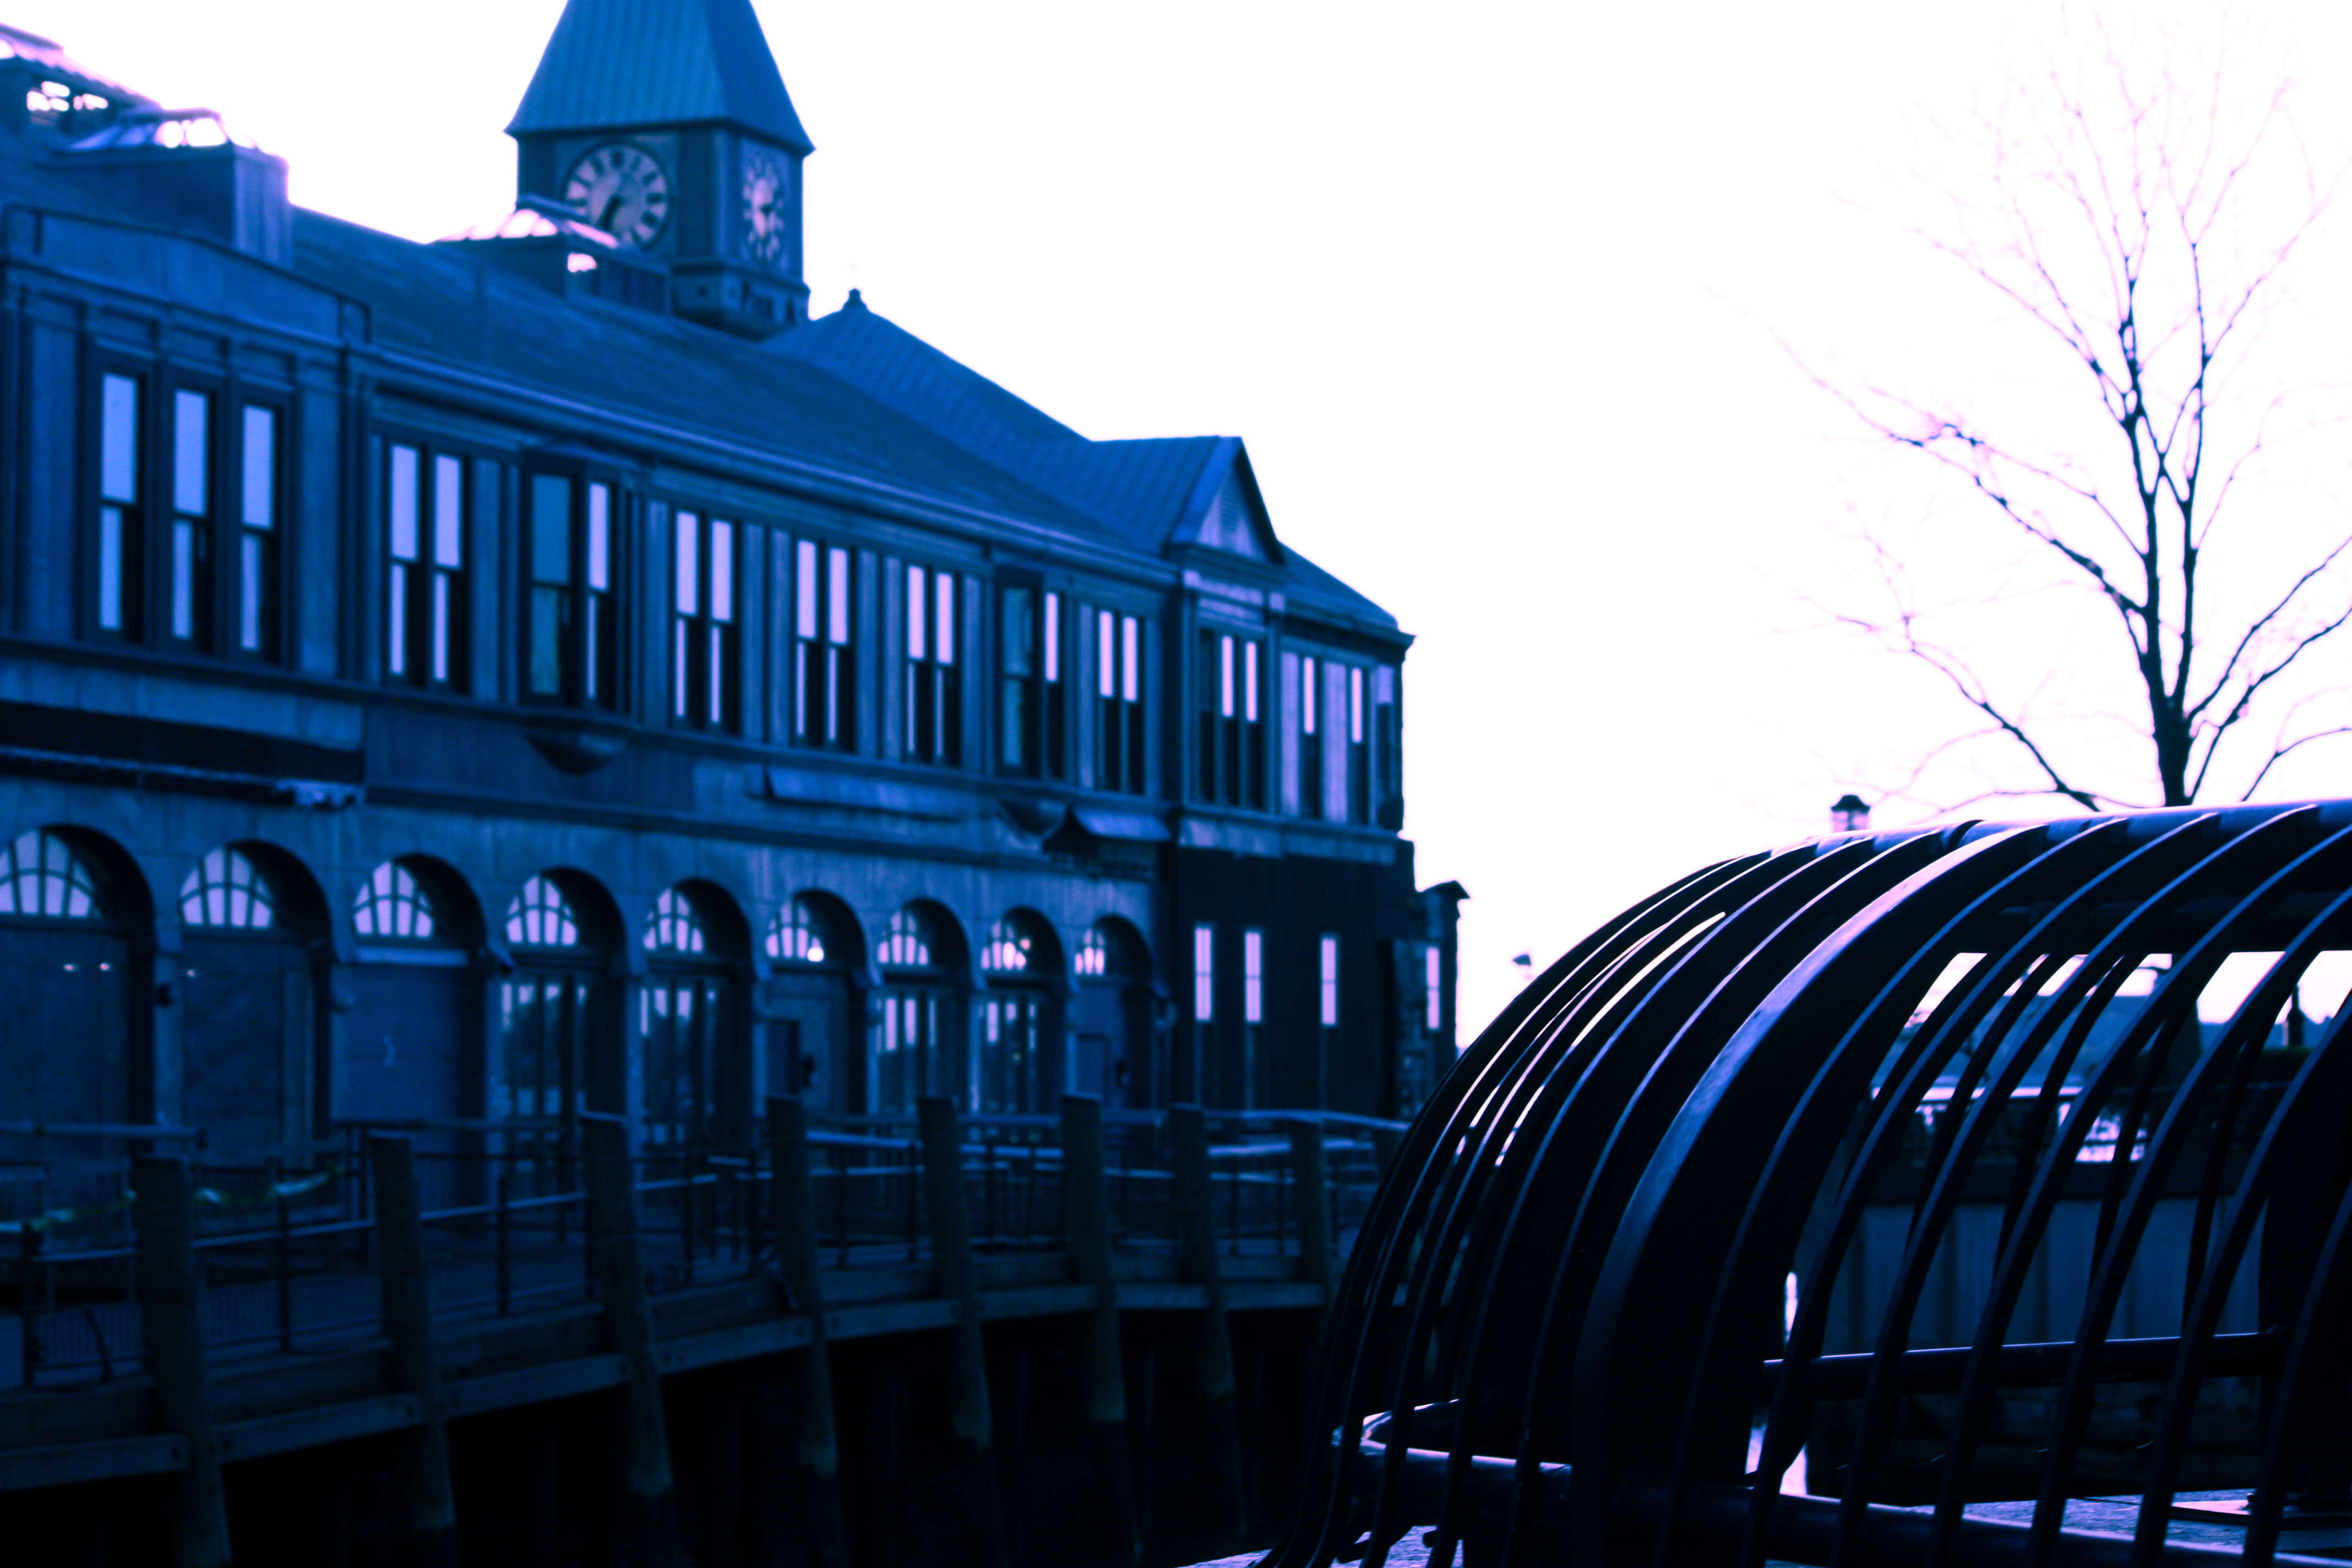
architecture, wood, skyline, clock, building, city, skyscraper, pier, cityscape, downtown, evening, landmark, facade, blue, newyorkcity, batterypark, metropolis, hudsonriver, urban area